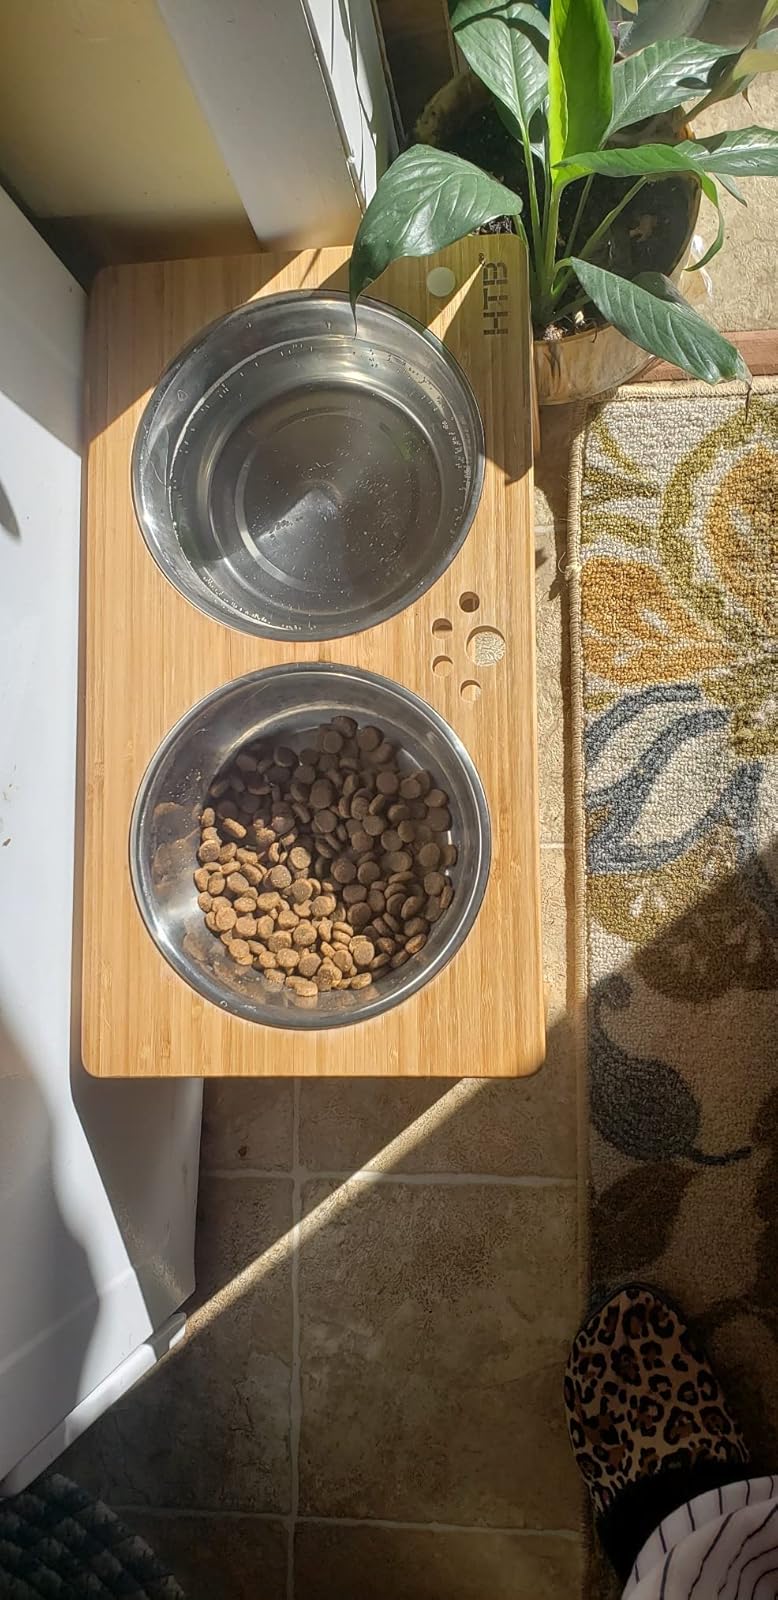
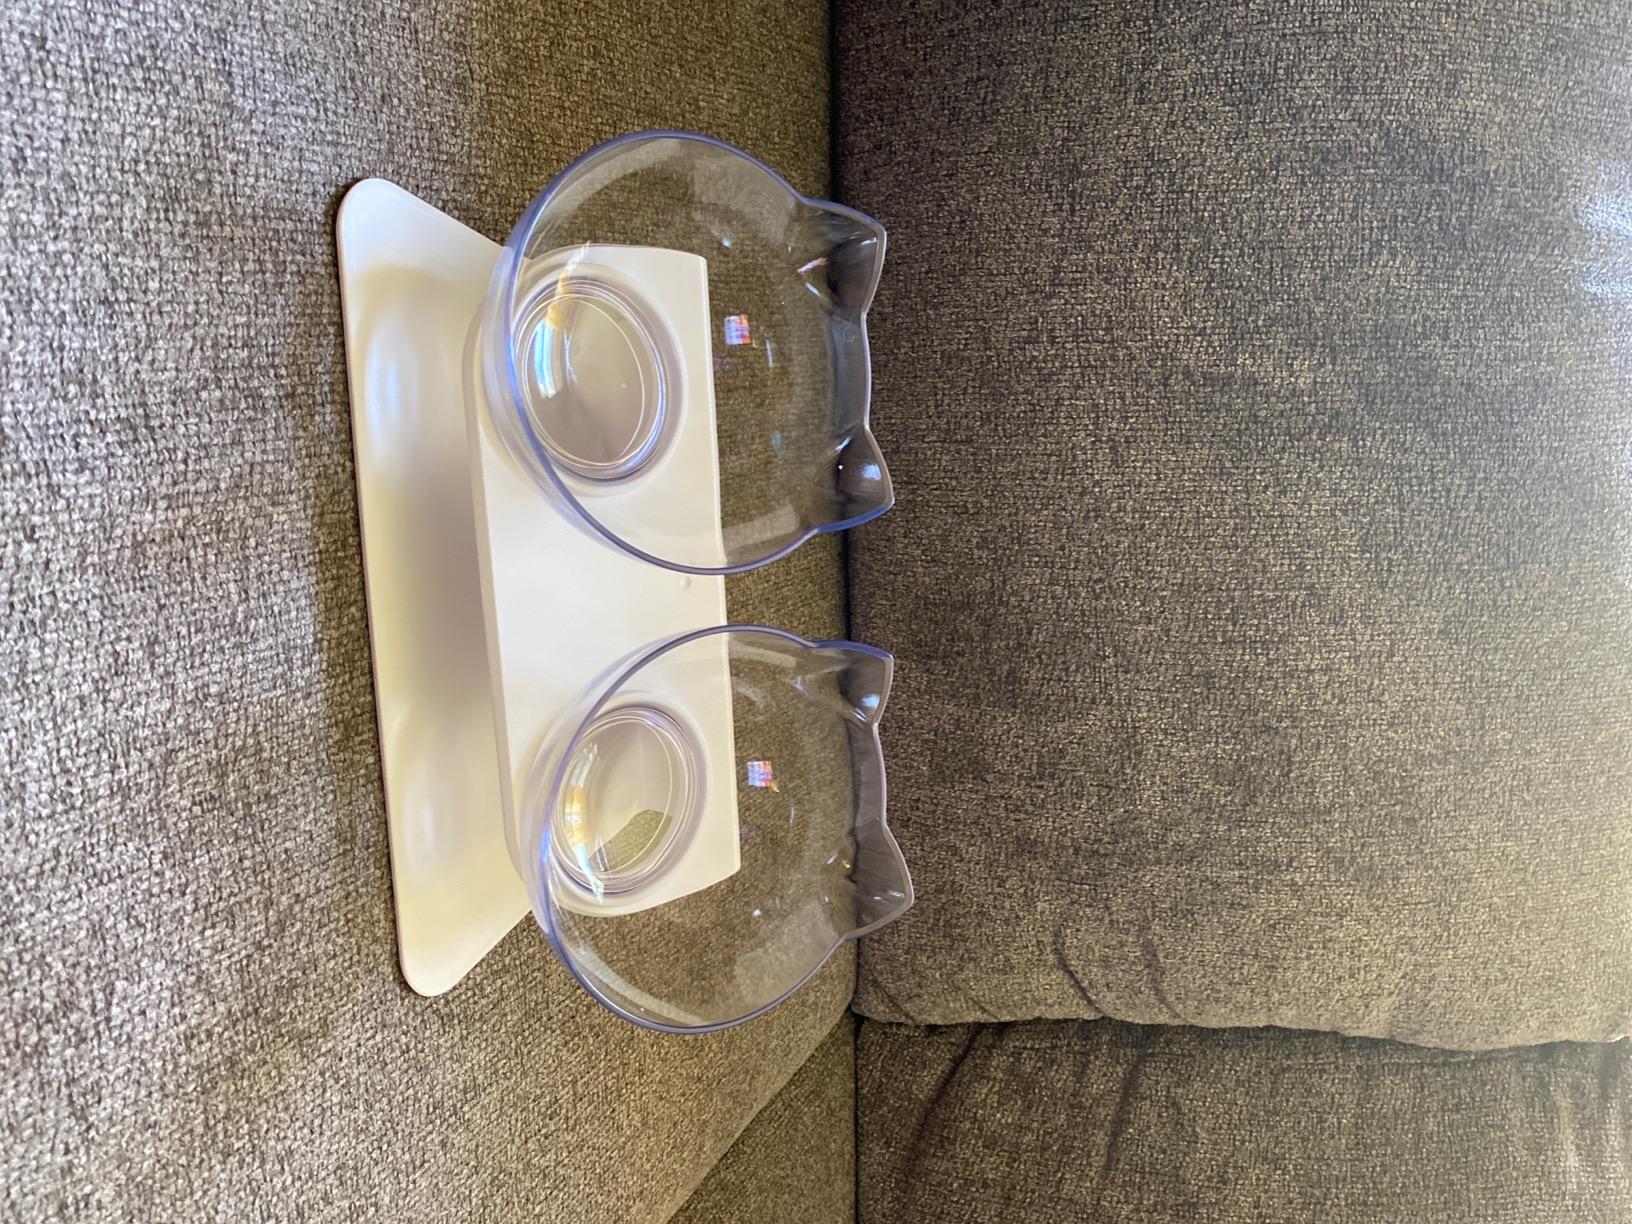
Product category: items_bowl
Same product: no